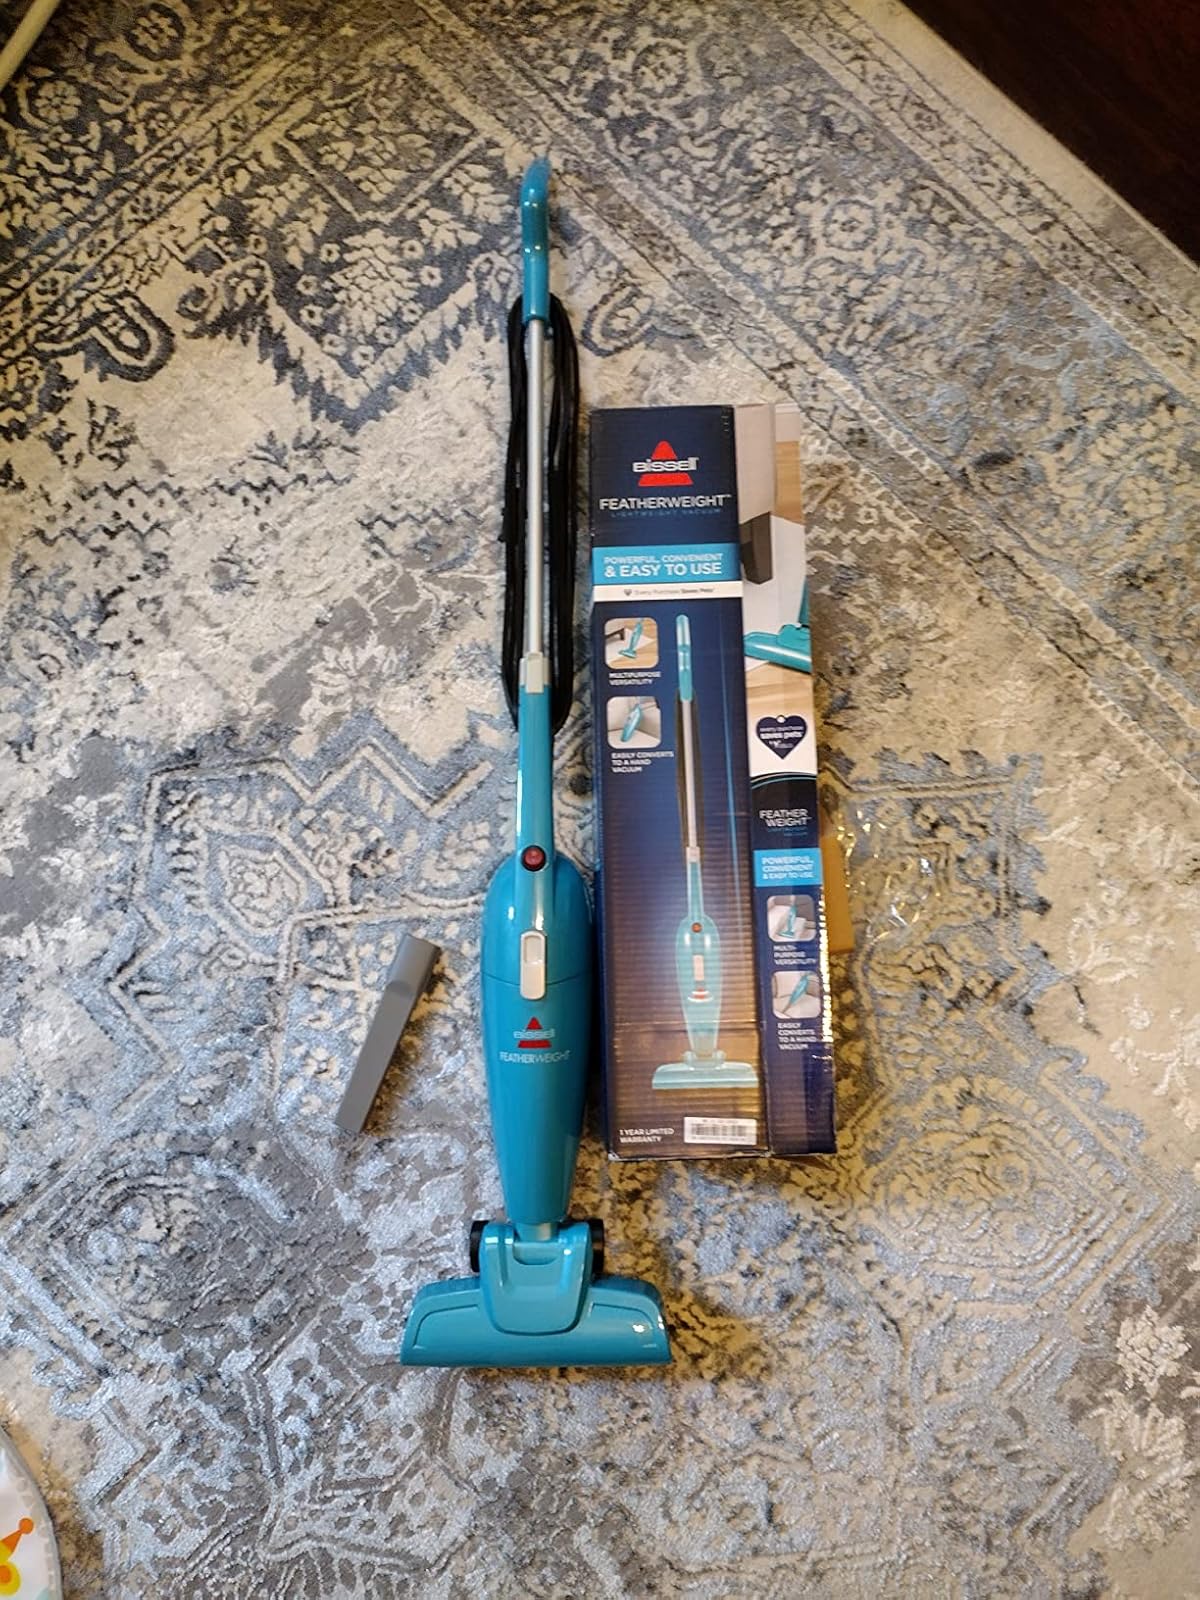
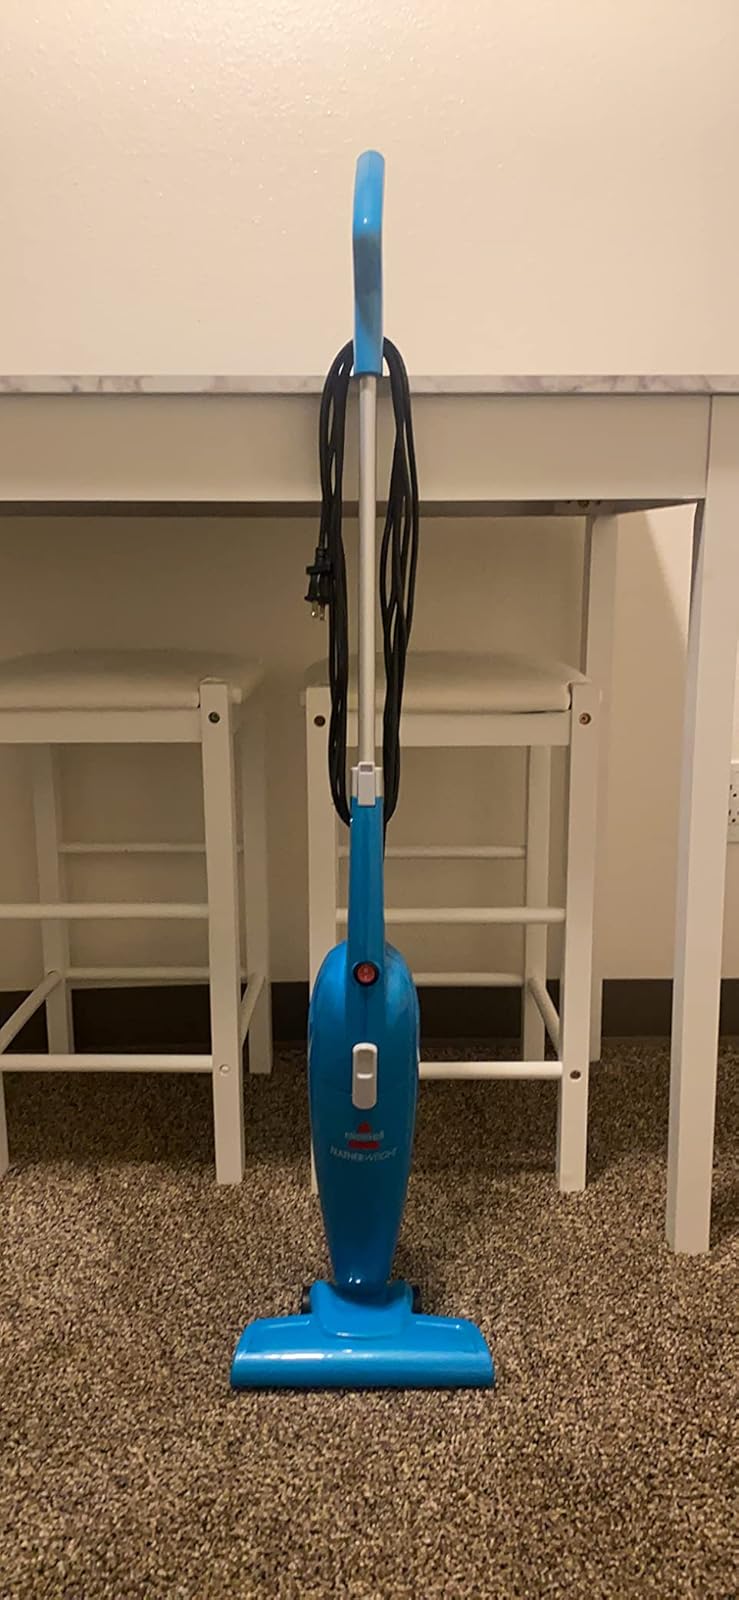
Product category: items_vacuum
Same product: yes